Potassium phosphate

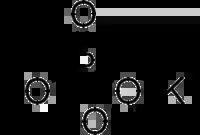
Monopotassium phosphate

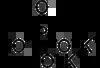
Dipotassium phosphate

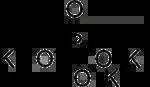
Tripotassium phosphate

Potassium phosphate is a generic term for the salts of potassium and phosphate ions including: